Murder of Brooke Hart and the lynching of Thomas Harold Thurmond and John M. Holmes

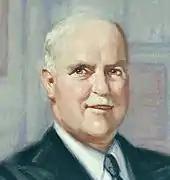
Gov. "Sunny Jim" Rolph

In 1933, 22-year-old Brooke Hart was the heir to one of San Jose, California's best-known businesses, the L. Hart & Son department store, located at the southeast corner of Market and Santa Clara streets. Brooke's grandfather and the store's namesake, Leopold Hart, was an Alsatian immigrant who bought a mercantile shop known as the Cash Corner store in 1866. After Leopold's son, Alex J. Hart Sr. (known as A.J.) took over the business, it expanded to the landmark status it held in San Jose for four decades – becoming as much a part of the fabric of the city as Macy's was in New York City or Neiman Marcus was in Dallas.